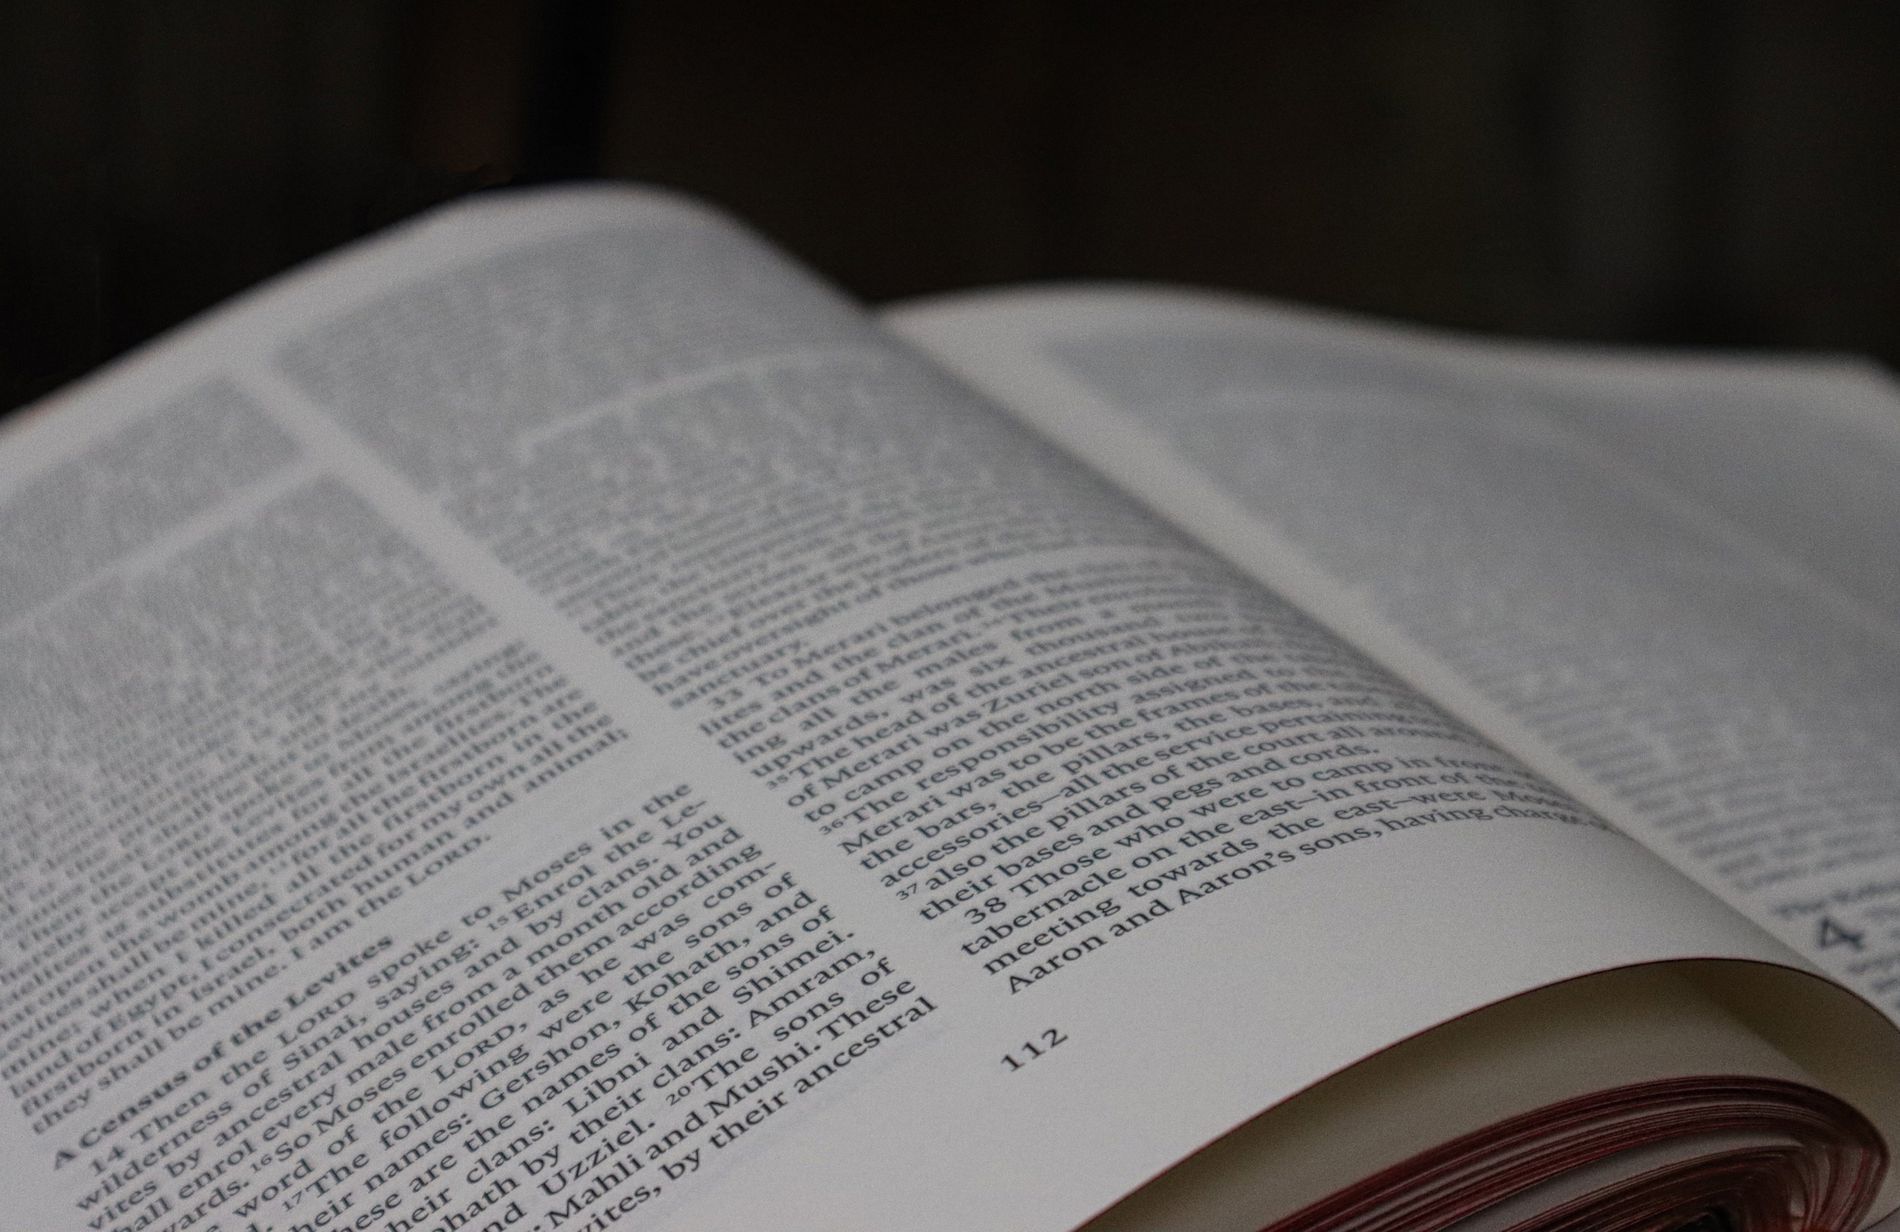
An open book, Page 112
In a dark, blurry room, a single book lies open. It is open on page 112, and the soft light falls gently on the paper.
In a close shot, the room is dark and blurry filled with soft shadows and faded colors. A single book lies open quietly on page 112 and the soft and warm light falls gently on the paper. The whole scene feels calm and quiet.
Labels: Book, Publication, Page, Text, Person, Reading, Blur Background
Camera: Canon Canon EOS M6 Mark II
Lens: EF-M15-45mm f/3.5-6.3 IS STM
Aperture: F6.3
Exposure: 1/160 sec
ISO: 3200
Focal length: 45